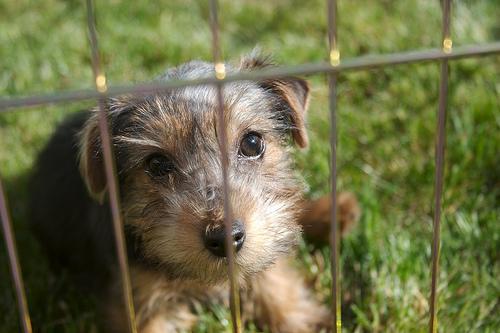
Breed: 203-n000027-Norfolk_terrier